Thomas Walpole

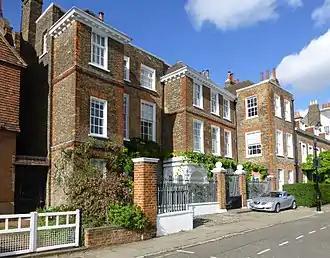
Walpole House, Chiswick Mall

In 1787 he married his second wife, Jeanne-Marguerite Batailhe de Montval. From 1799 until his death Walpole lived in a large house, today named Walpole House, on Chiswick Mall, Chiswick.